James Pitman

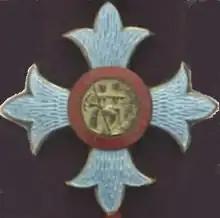
Badge of Knight Commander of British Empire 1917 - 1935

In 1961, Pitman was appointed as an Ordinary Knights Commander of the Civil Division of the said Most Excellent Order of the British Empire (KBE)